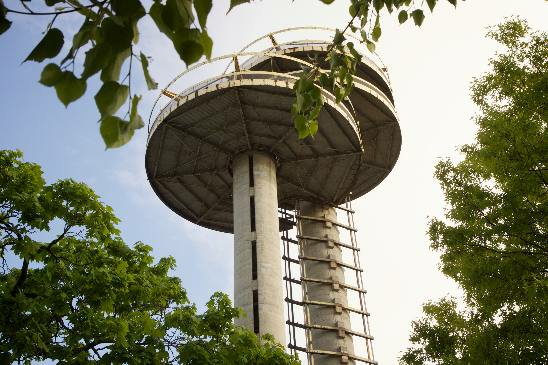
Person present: No